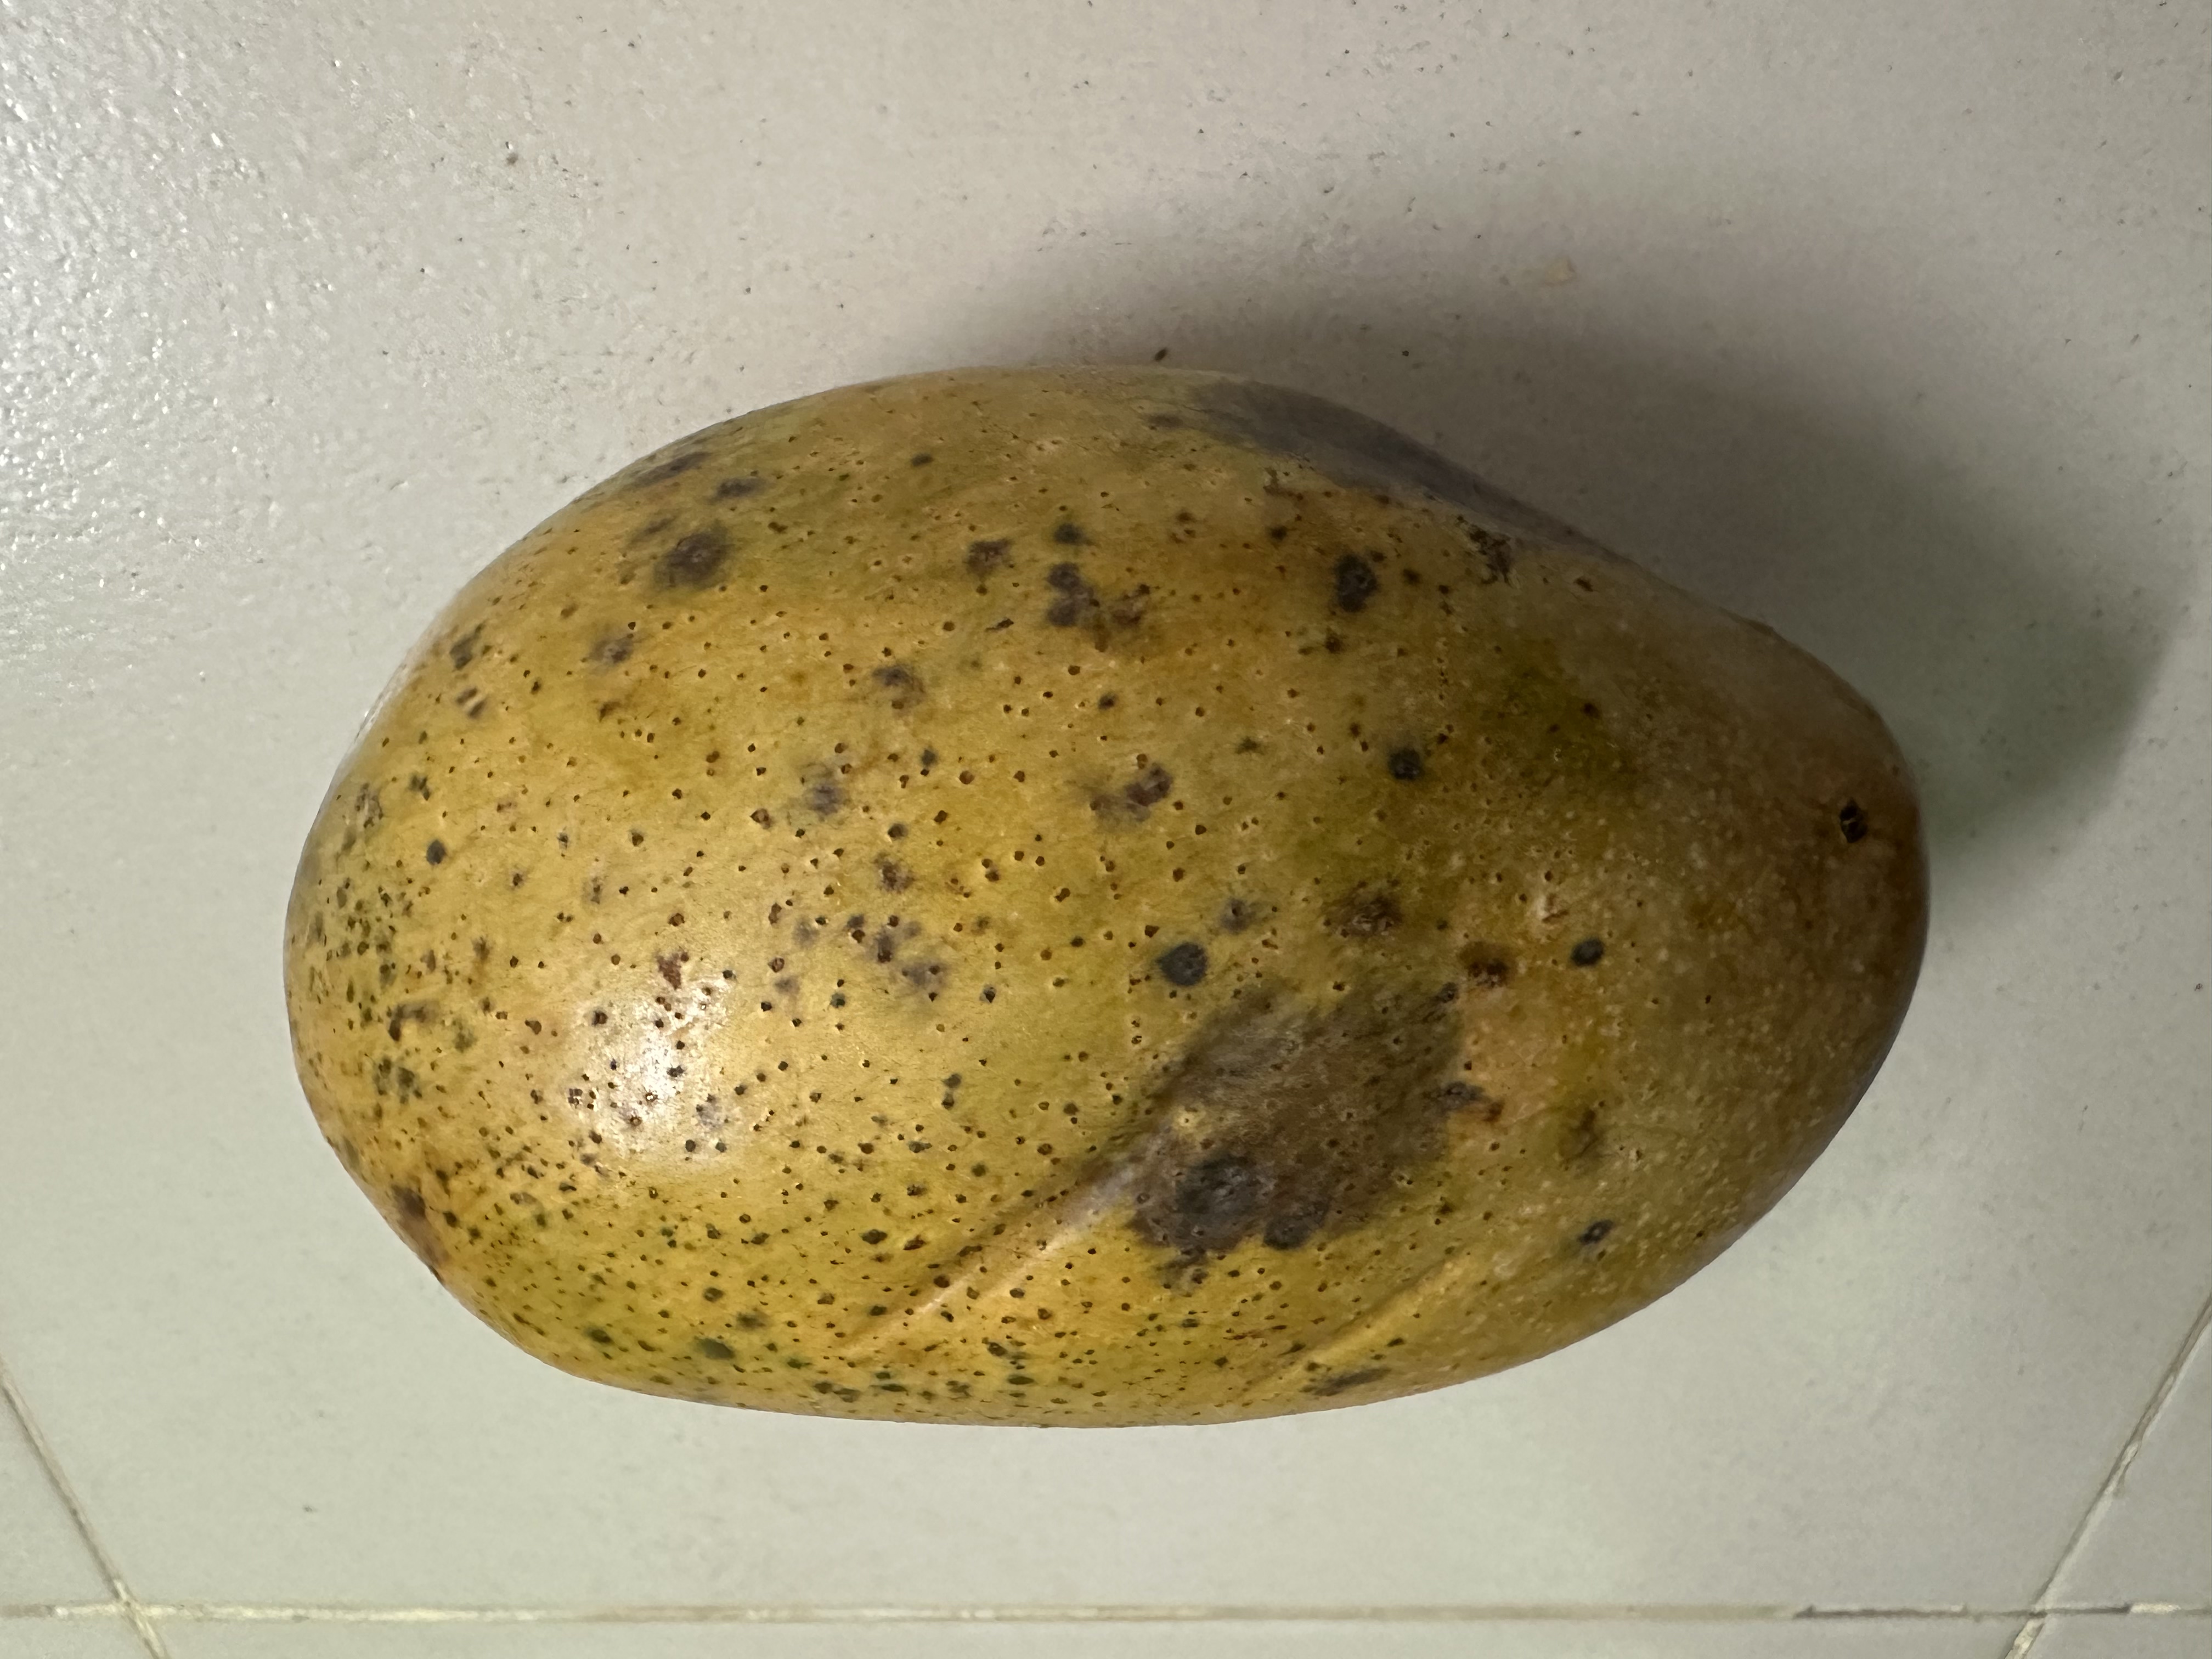
Mango variety: Mollika